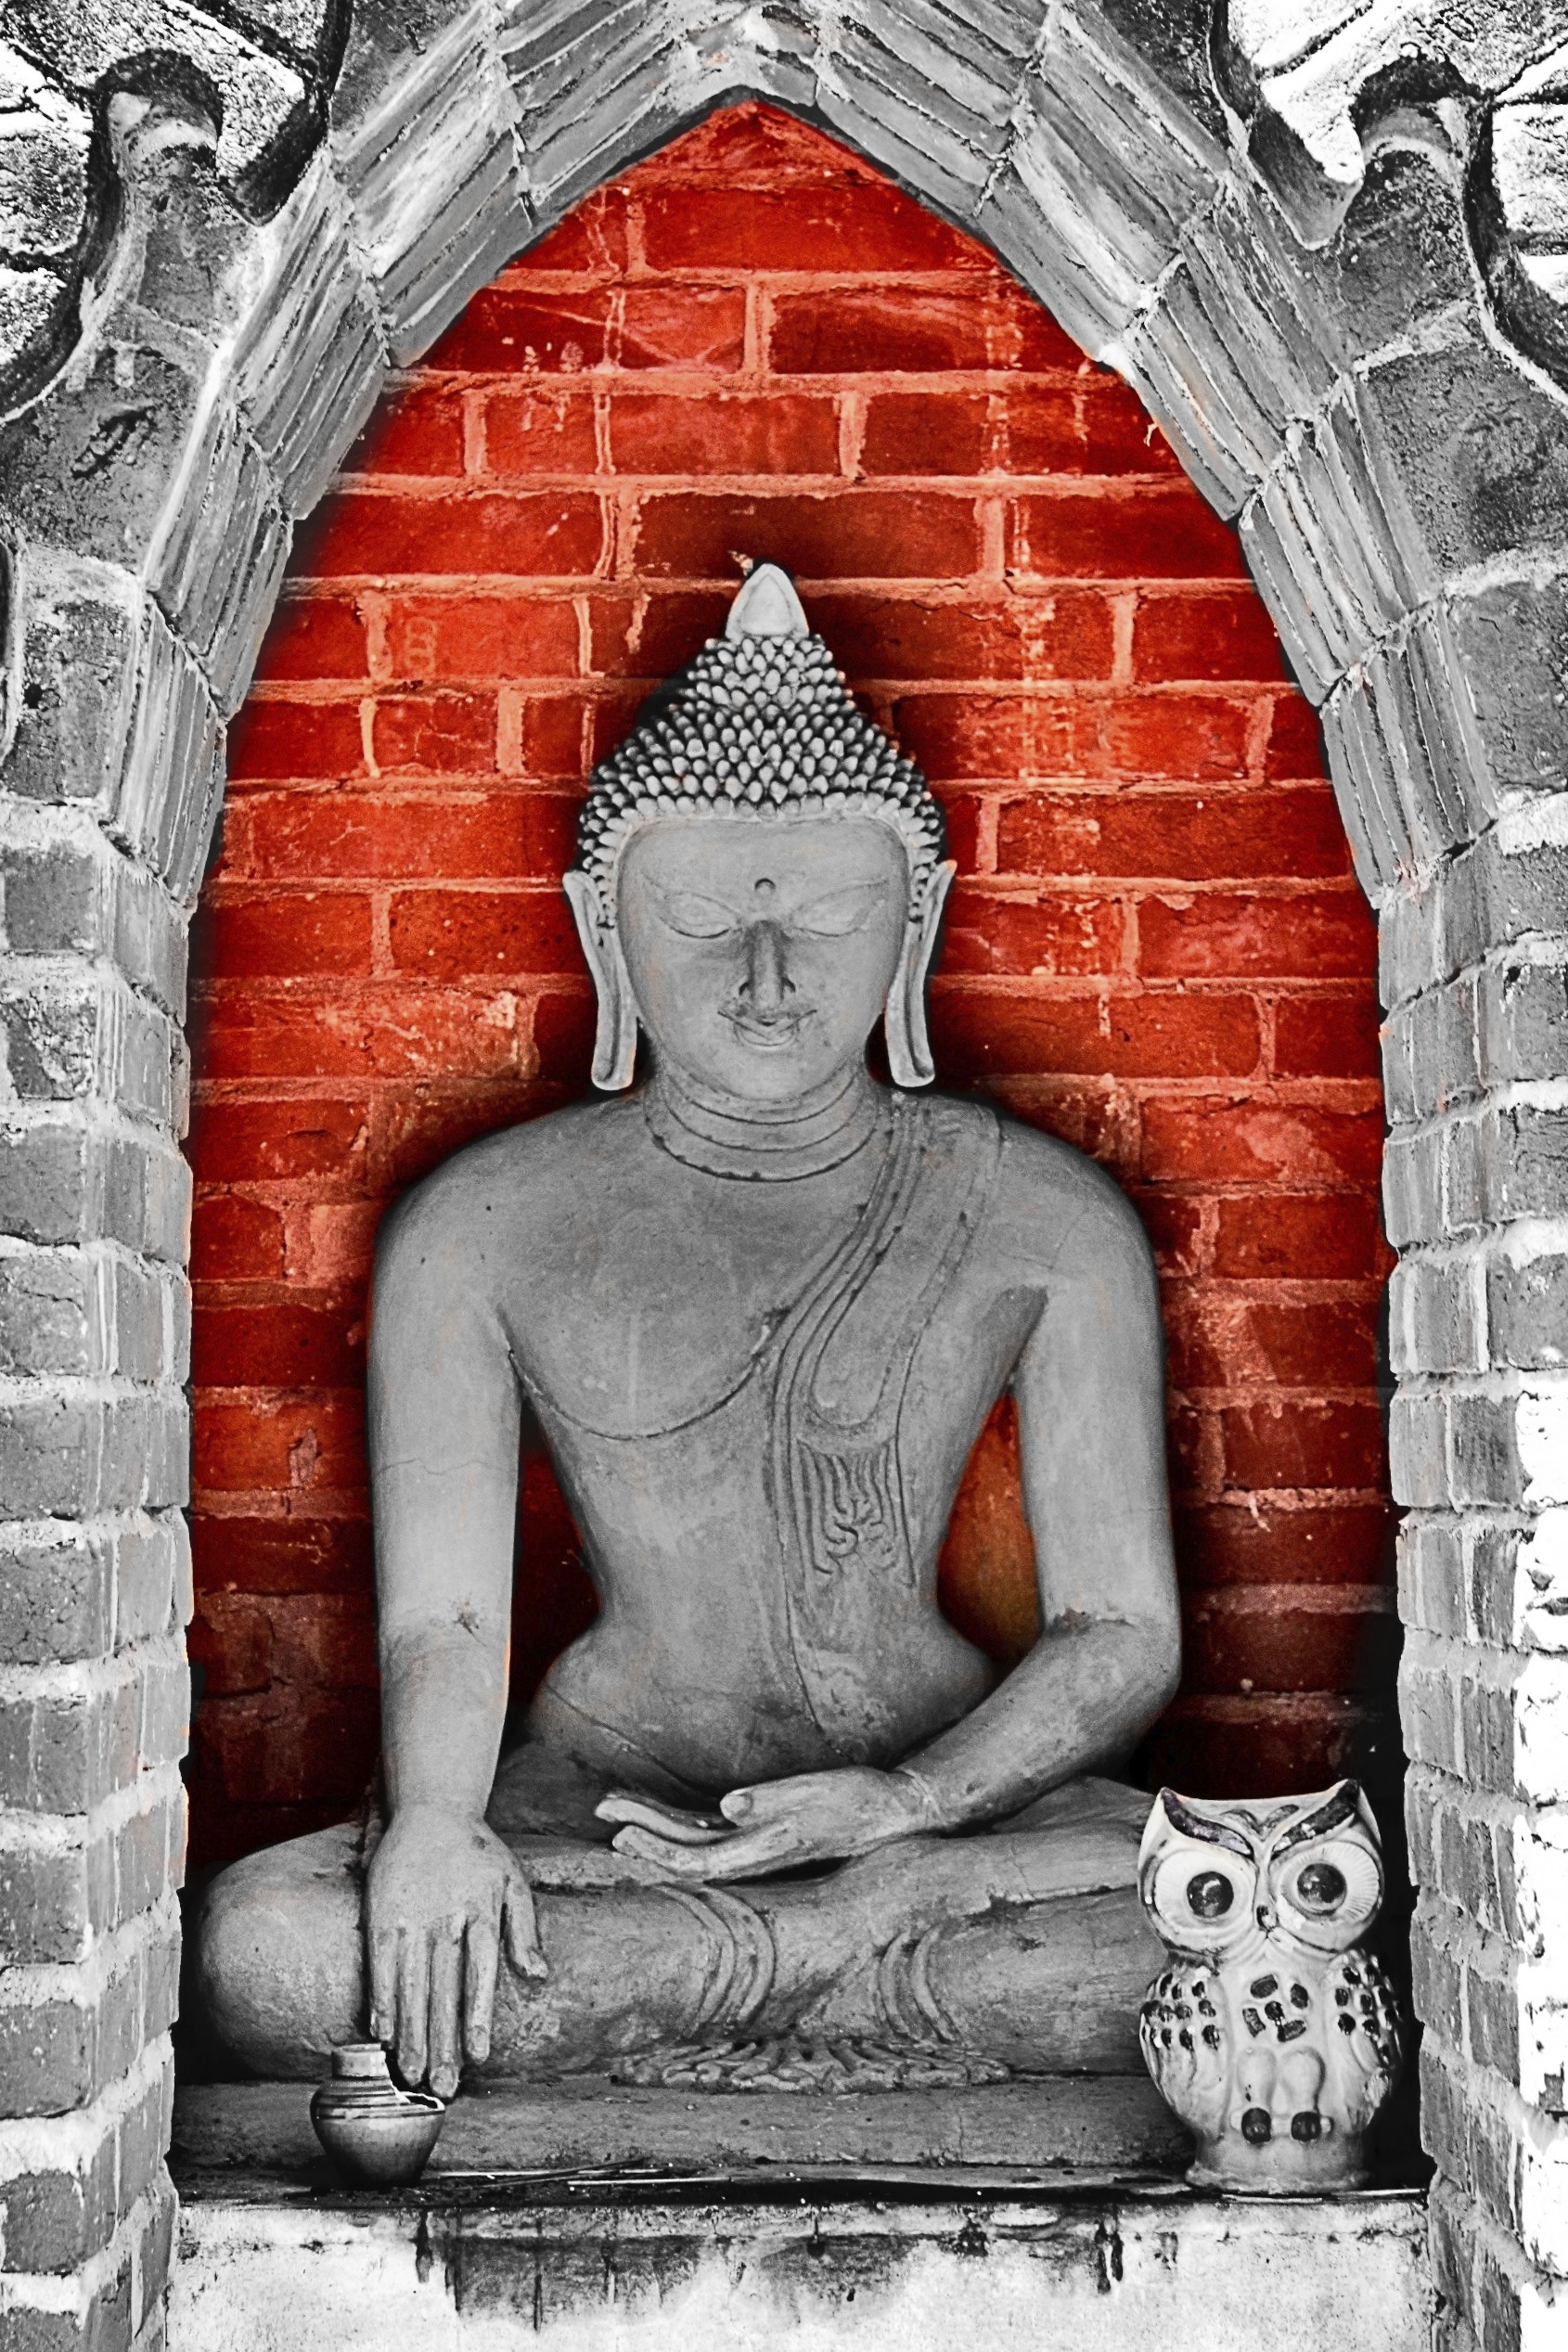
monument, statue, red, religion, asia, art, temple, buddha, carving, myanmar, burma, bagan, gautama buddha, ancient history